N. a pris les dés...

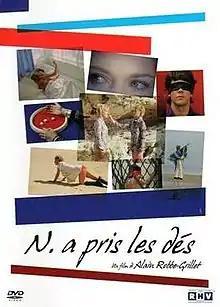
DVD cover

N. a pris les dés... (French for "N. has taken the dice...") is a 1971 French experimental independent underground drama art film directed by Alain Robbe-Grillet.